Rubroboletus satanas

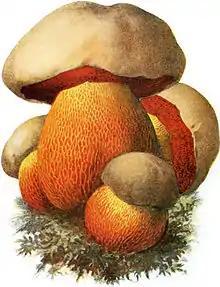
Illustration by artist Albin Schmalfuß, 1897

This mushroom is moderately poisonous, especially if eaten raw. The symptoms, which are predominantly gastrointestinal in nature, include nausea, abdominal pain, and violent vomiting with bloody diarrhea that can last up to six hours.